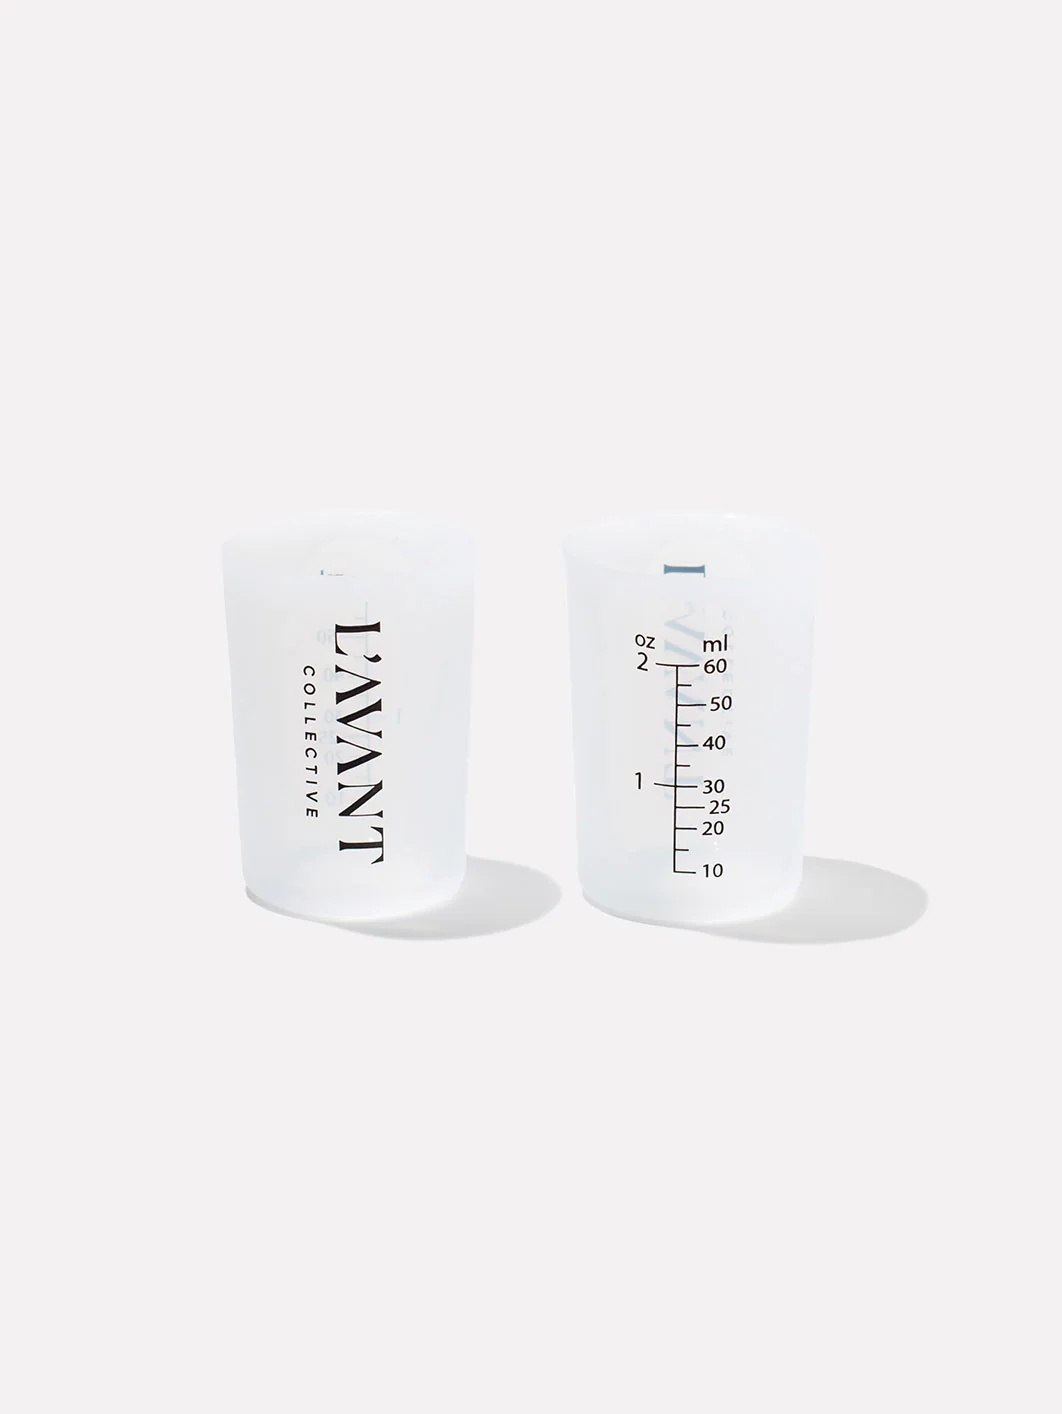
Laundry Detergent Measuring Cup, Silicone
Brand: L'AVANT Collective
Keep your laundry routine mess-free with this custom-made silicone measuring cup! With clearly marked measurements for L'AVANT suggested dosage at 25ml and 50ml, there will be no more spills or wasted detergent. Plus, it's safe to toss in the laundry machine for easy cleanup. Say goodbye to messy laundry days! Details Silicone measuring cup Meets FDA Standards Temperature resistant -40 degrees Celsius to 180 degrees Celsius Made without plastic, BPA, lead, PVC and phthalates Dishwasher and laundry machine safe
Category: Home & Garden > Household Supplies > Laundry Supplies